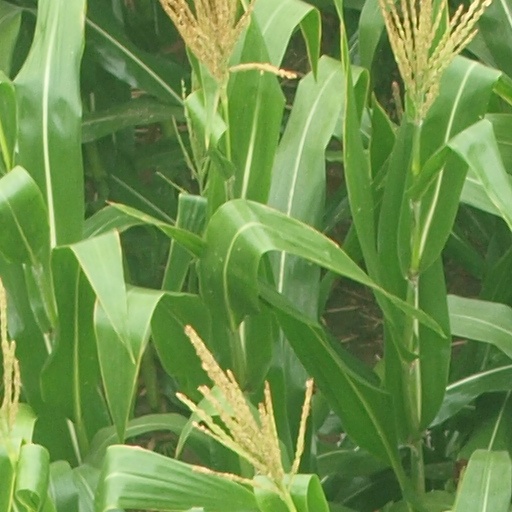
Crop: maize; corn